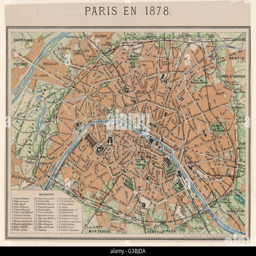
an aerial map showing the important monuments and the date